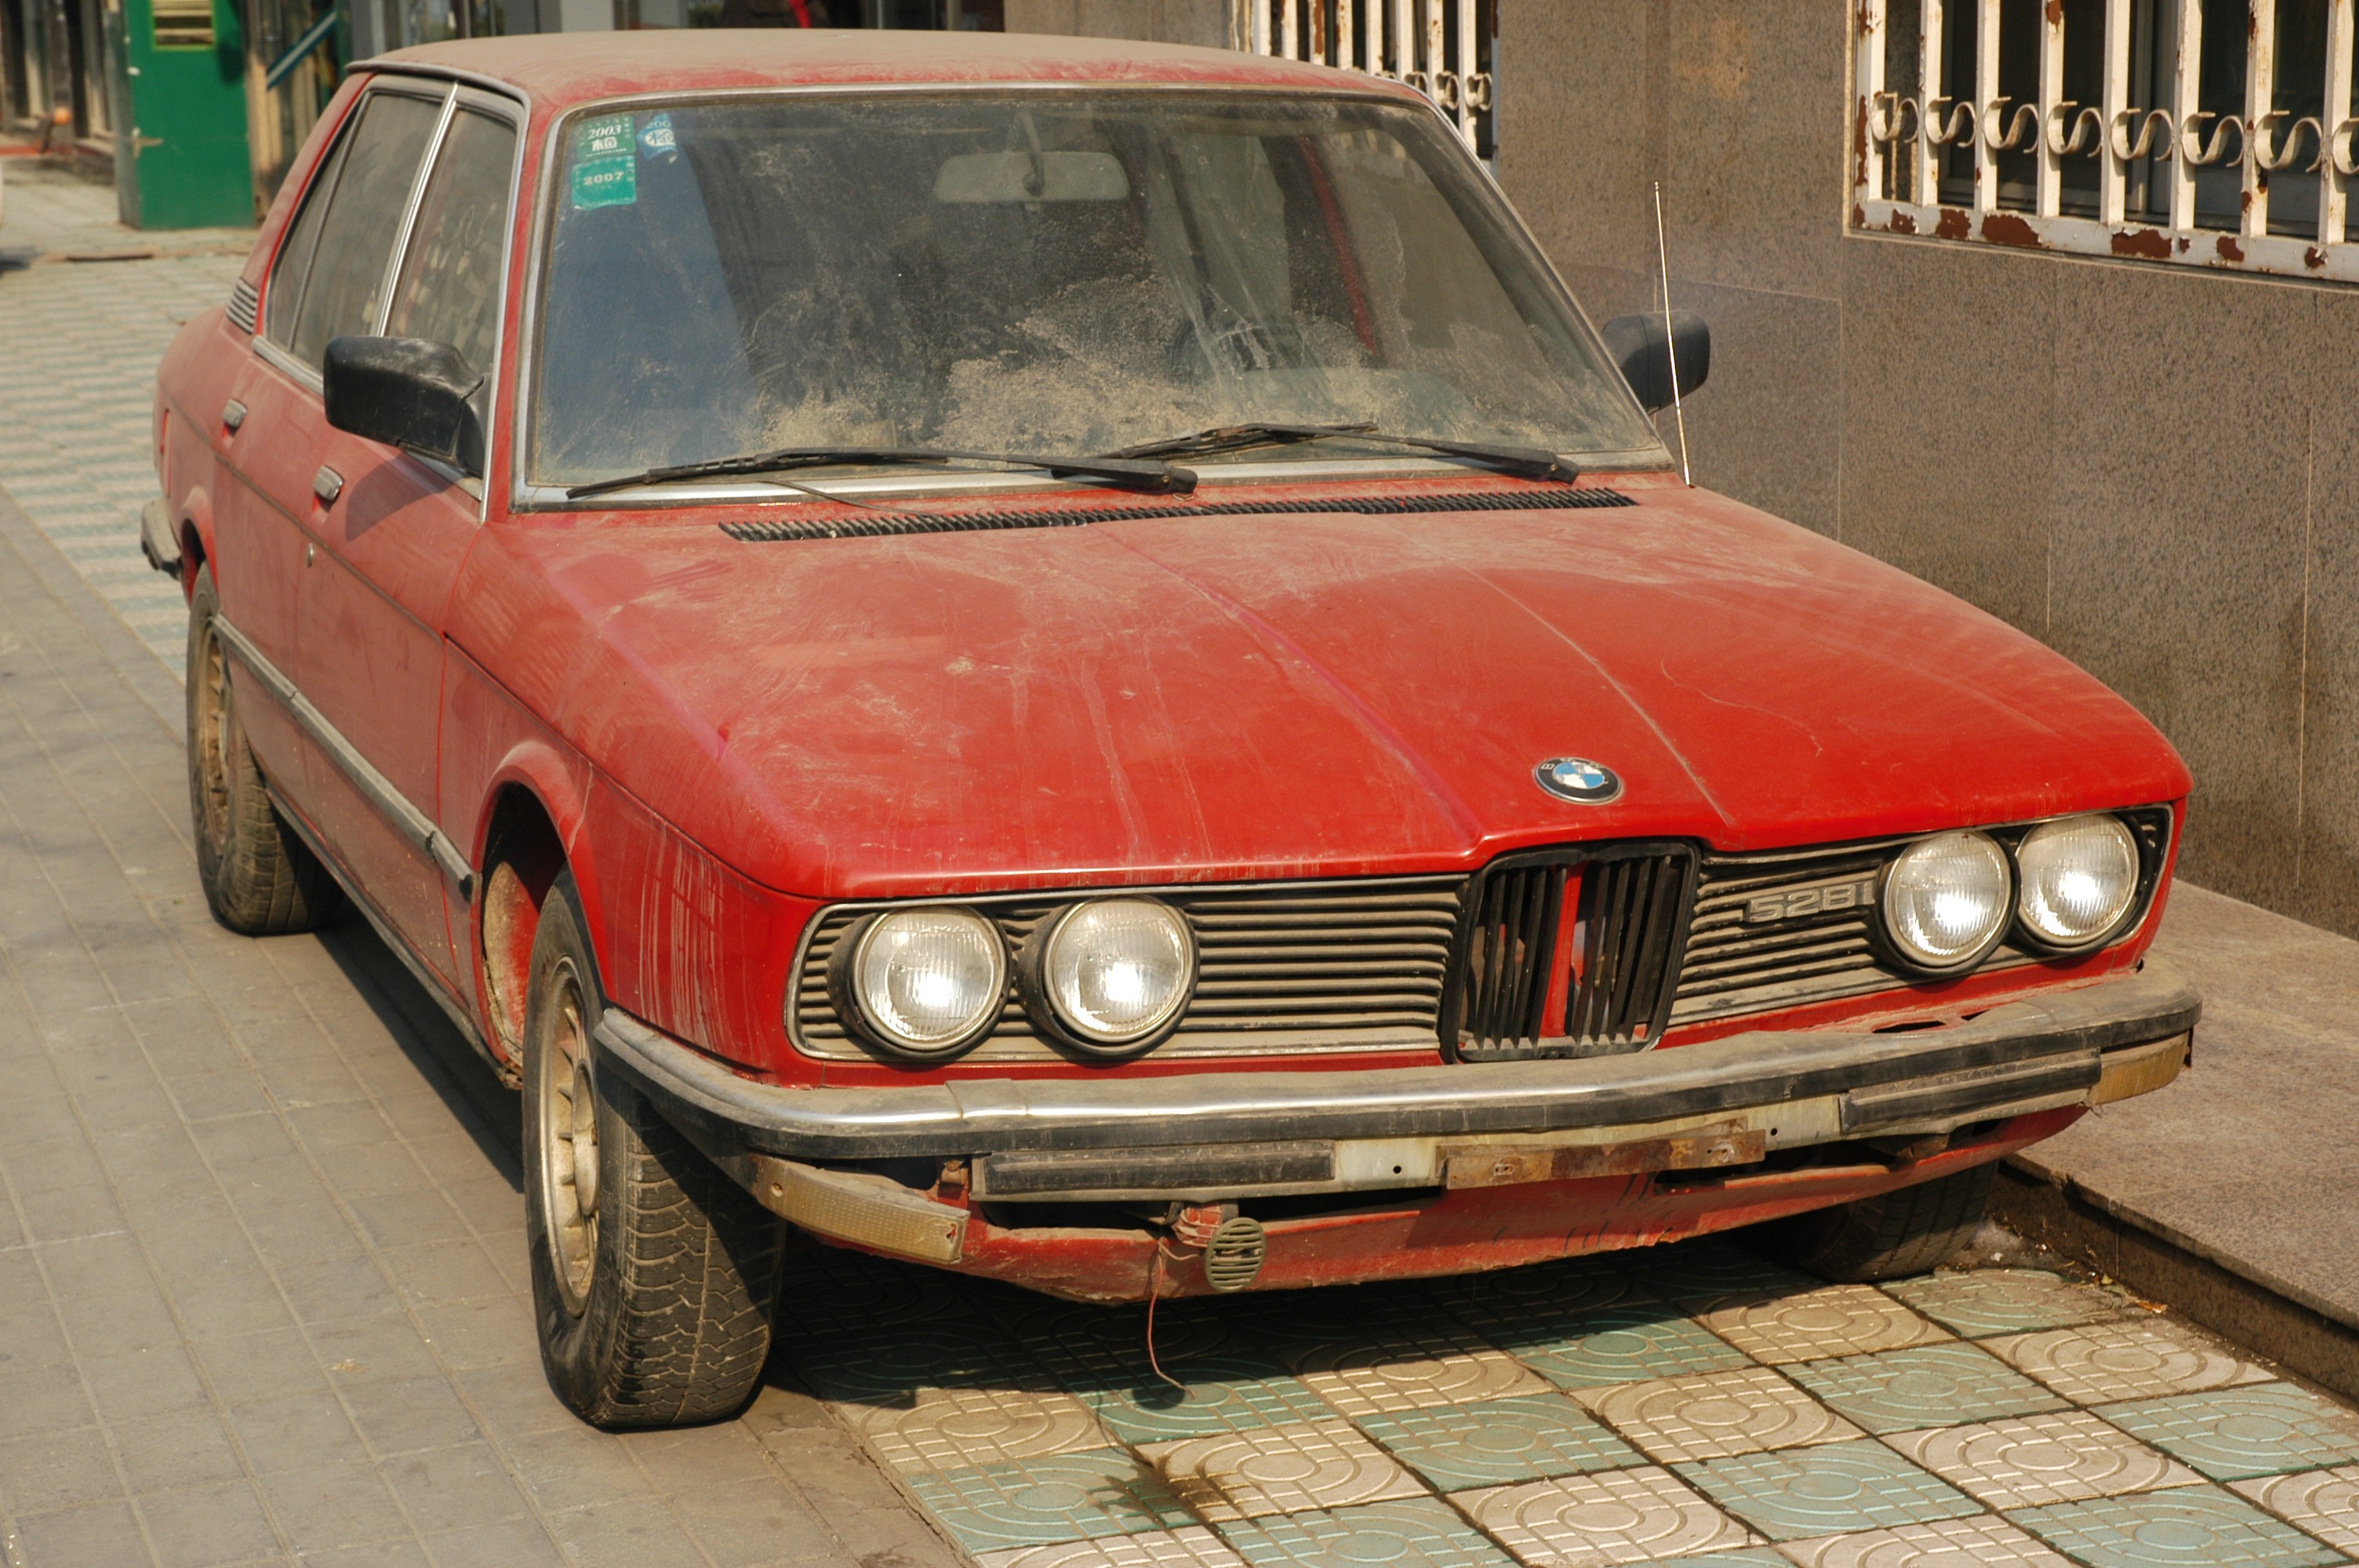
car, automobile, old, red, vehicle, auto, junk, automotive, sports car, rusty, sedan, bmw, convertible, antique car, clunker, land vehicle, automobile make, automotive exterior, luxury vehicle, executive car, bmw new class, bmw 6 series e24, bmw 315, bmw 3 series e21, bmw e9, junker, bmw new six